Shoemaker (lunar crater)

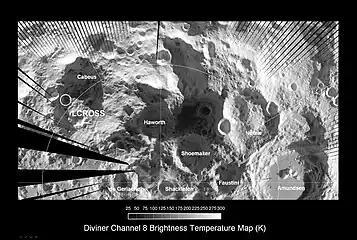
Shoemaker Crater as imaged by Diviner. "NASA photo".

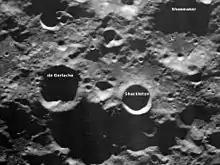
Shoemaker Crater as imaged by Earth-based radar.

Shoemaker is a lunar impact crater located near the southern pole of the Moon, within half a crater diameter of Shackleton.